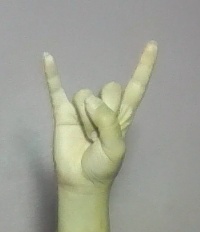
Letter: la